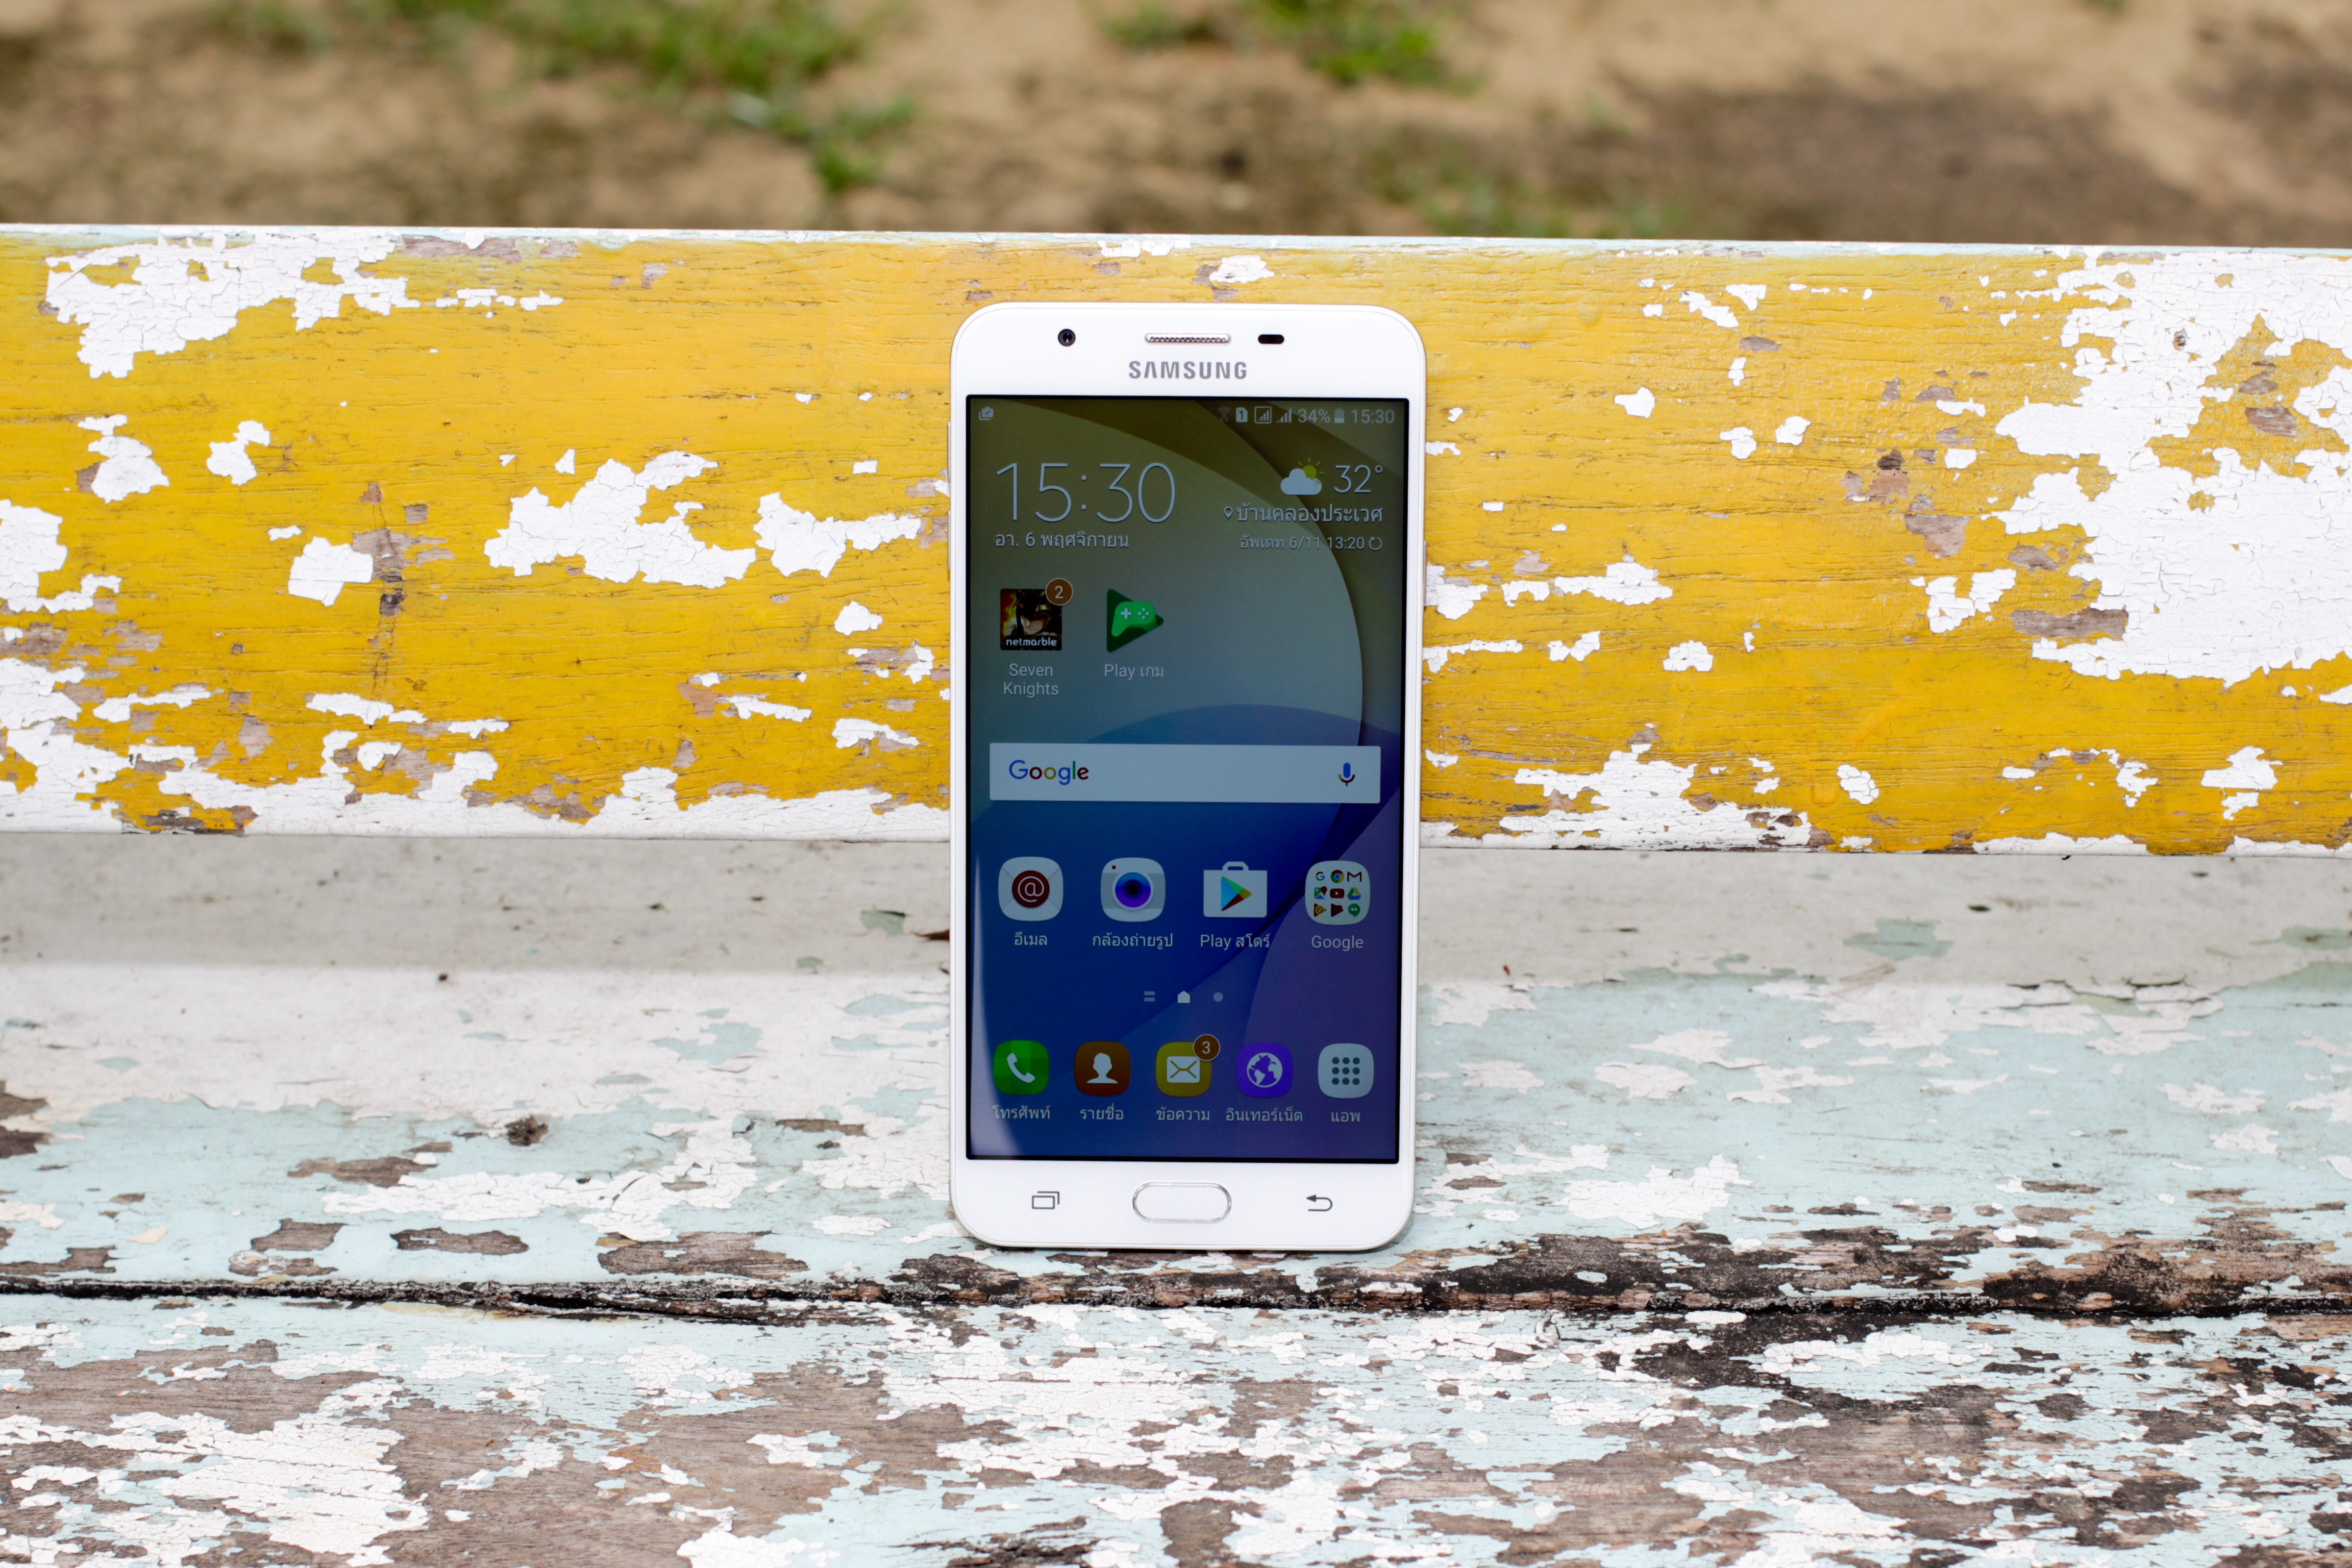
smartphone, mobile, technology, gadget, yellow, mobile phone, brand, font, smart phone, samsung, android, android phone, samsung galaxy, portable communications device